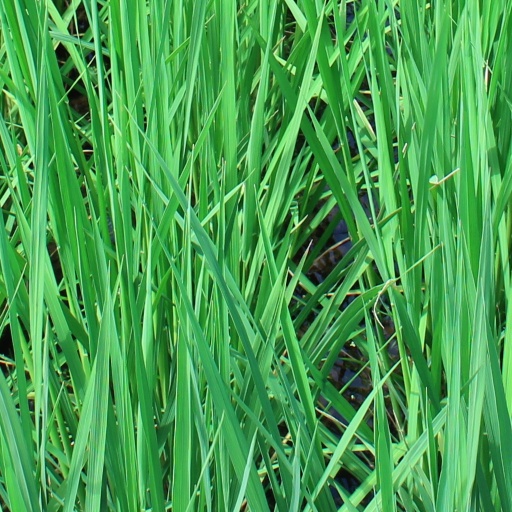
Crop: rice